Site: brandenburg
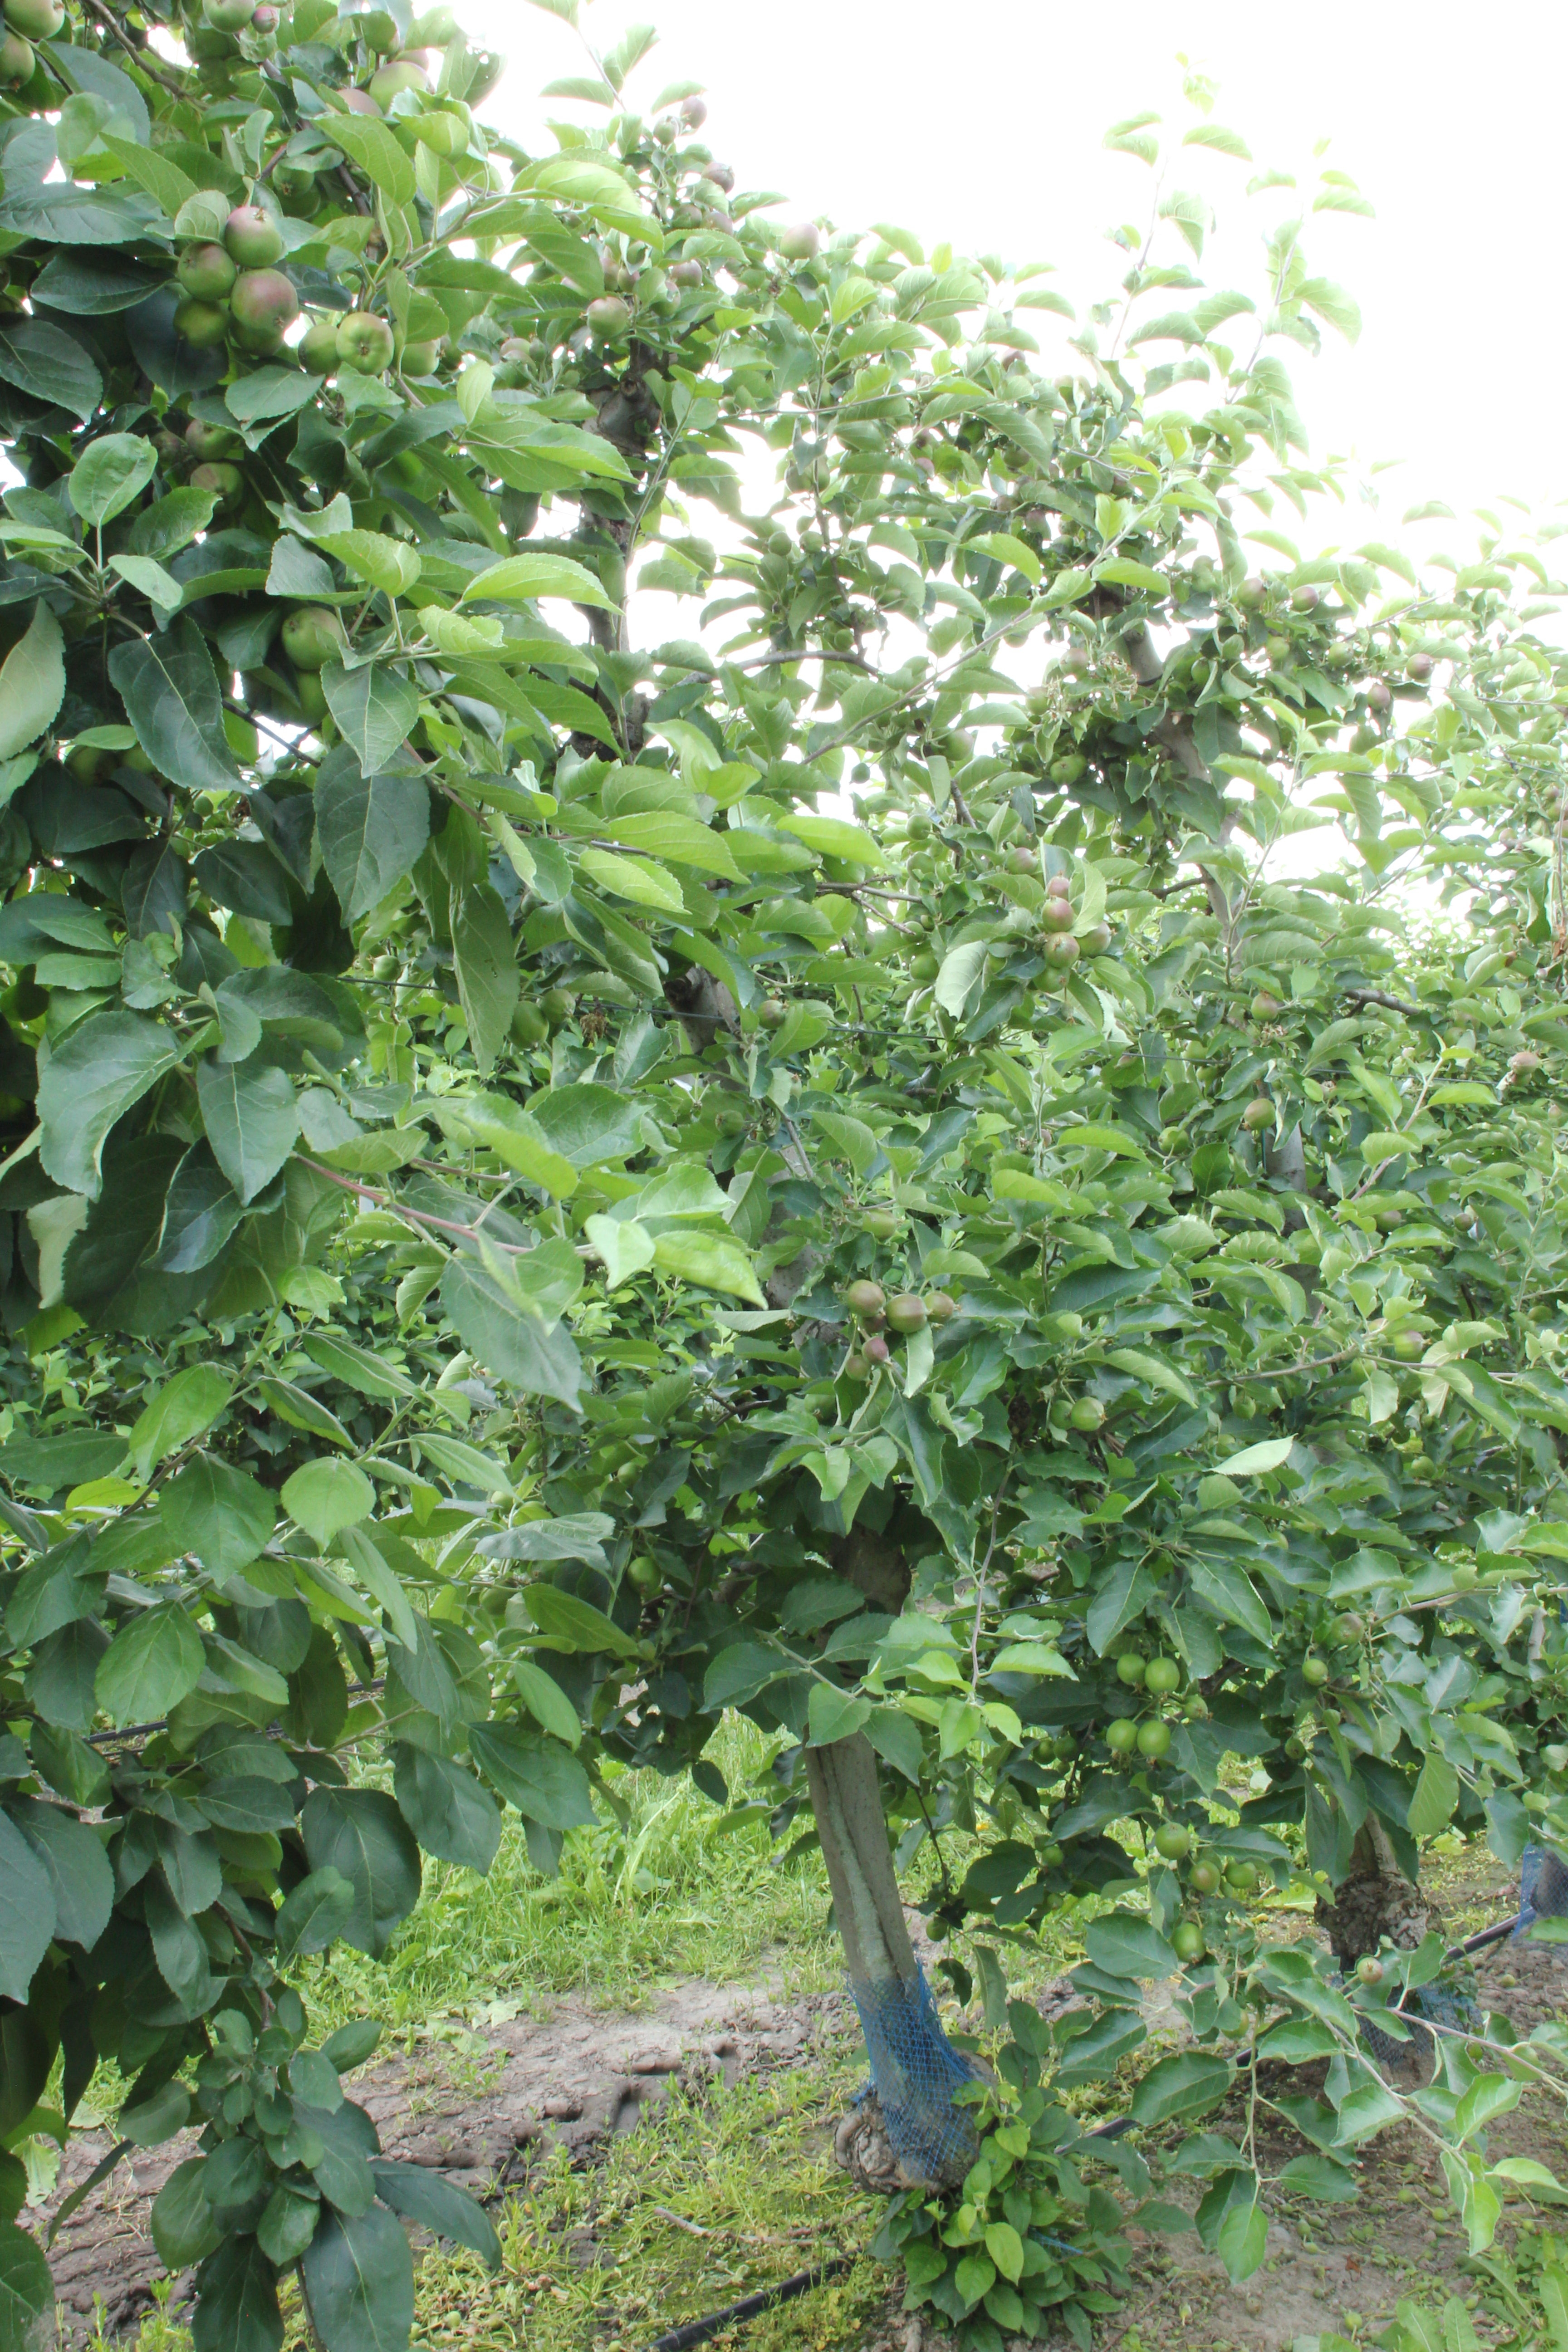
Growth stage (BBCH 73): Development of fruit